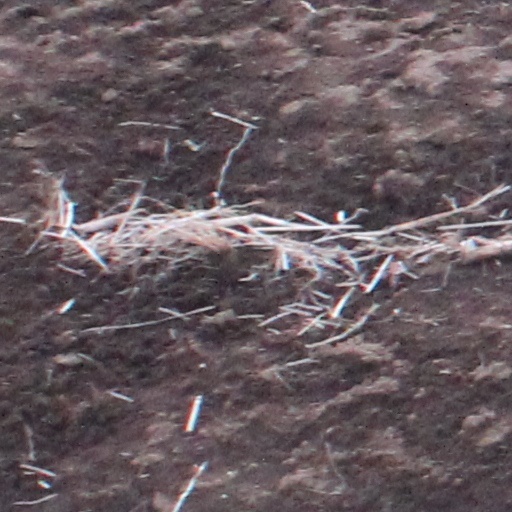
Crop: wheat